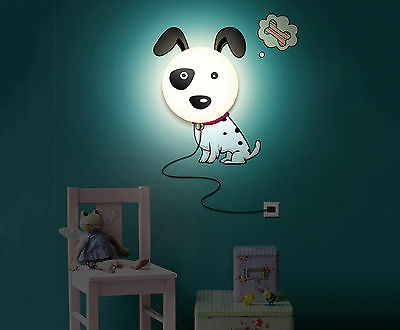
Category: lamp